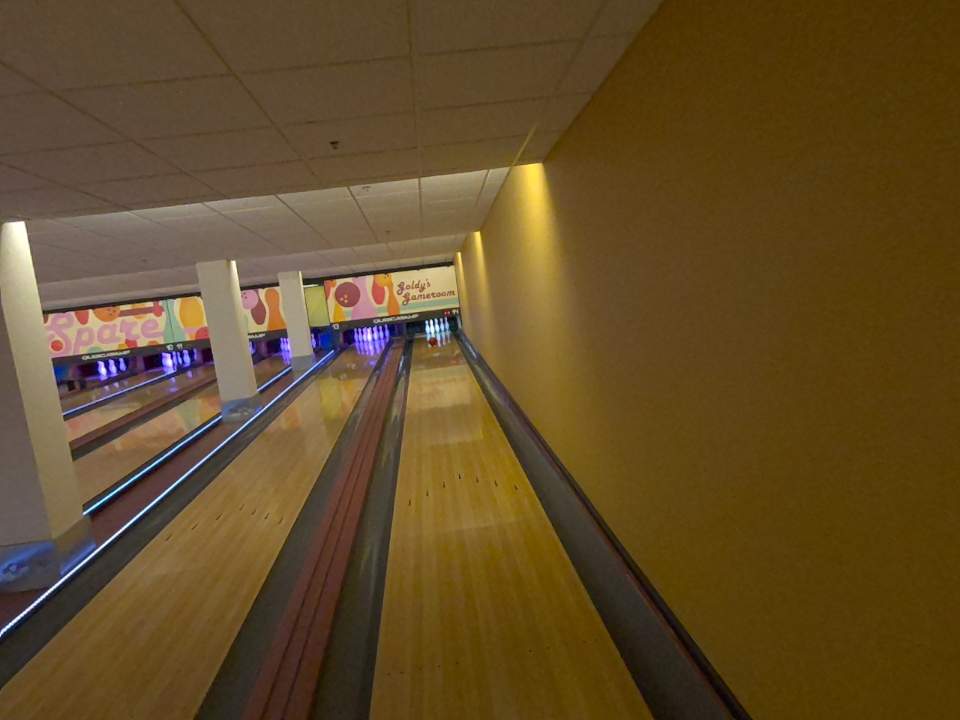
Object: bowling_ball